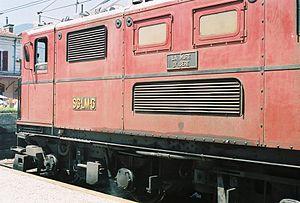
Le chemin de fer de Gap à Corps par le Champsaur, dont la construction avait commencé en 1912, n'a jamais été mis en service.